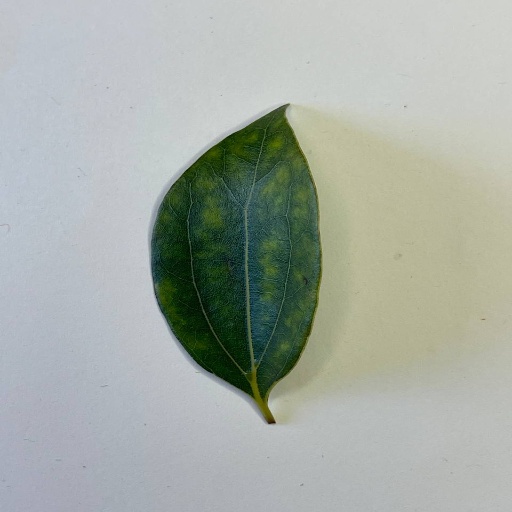
Species: Camphor
Leaf condition: Bacterial Spot